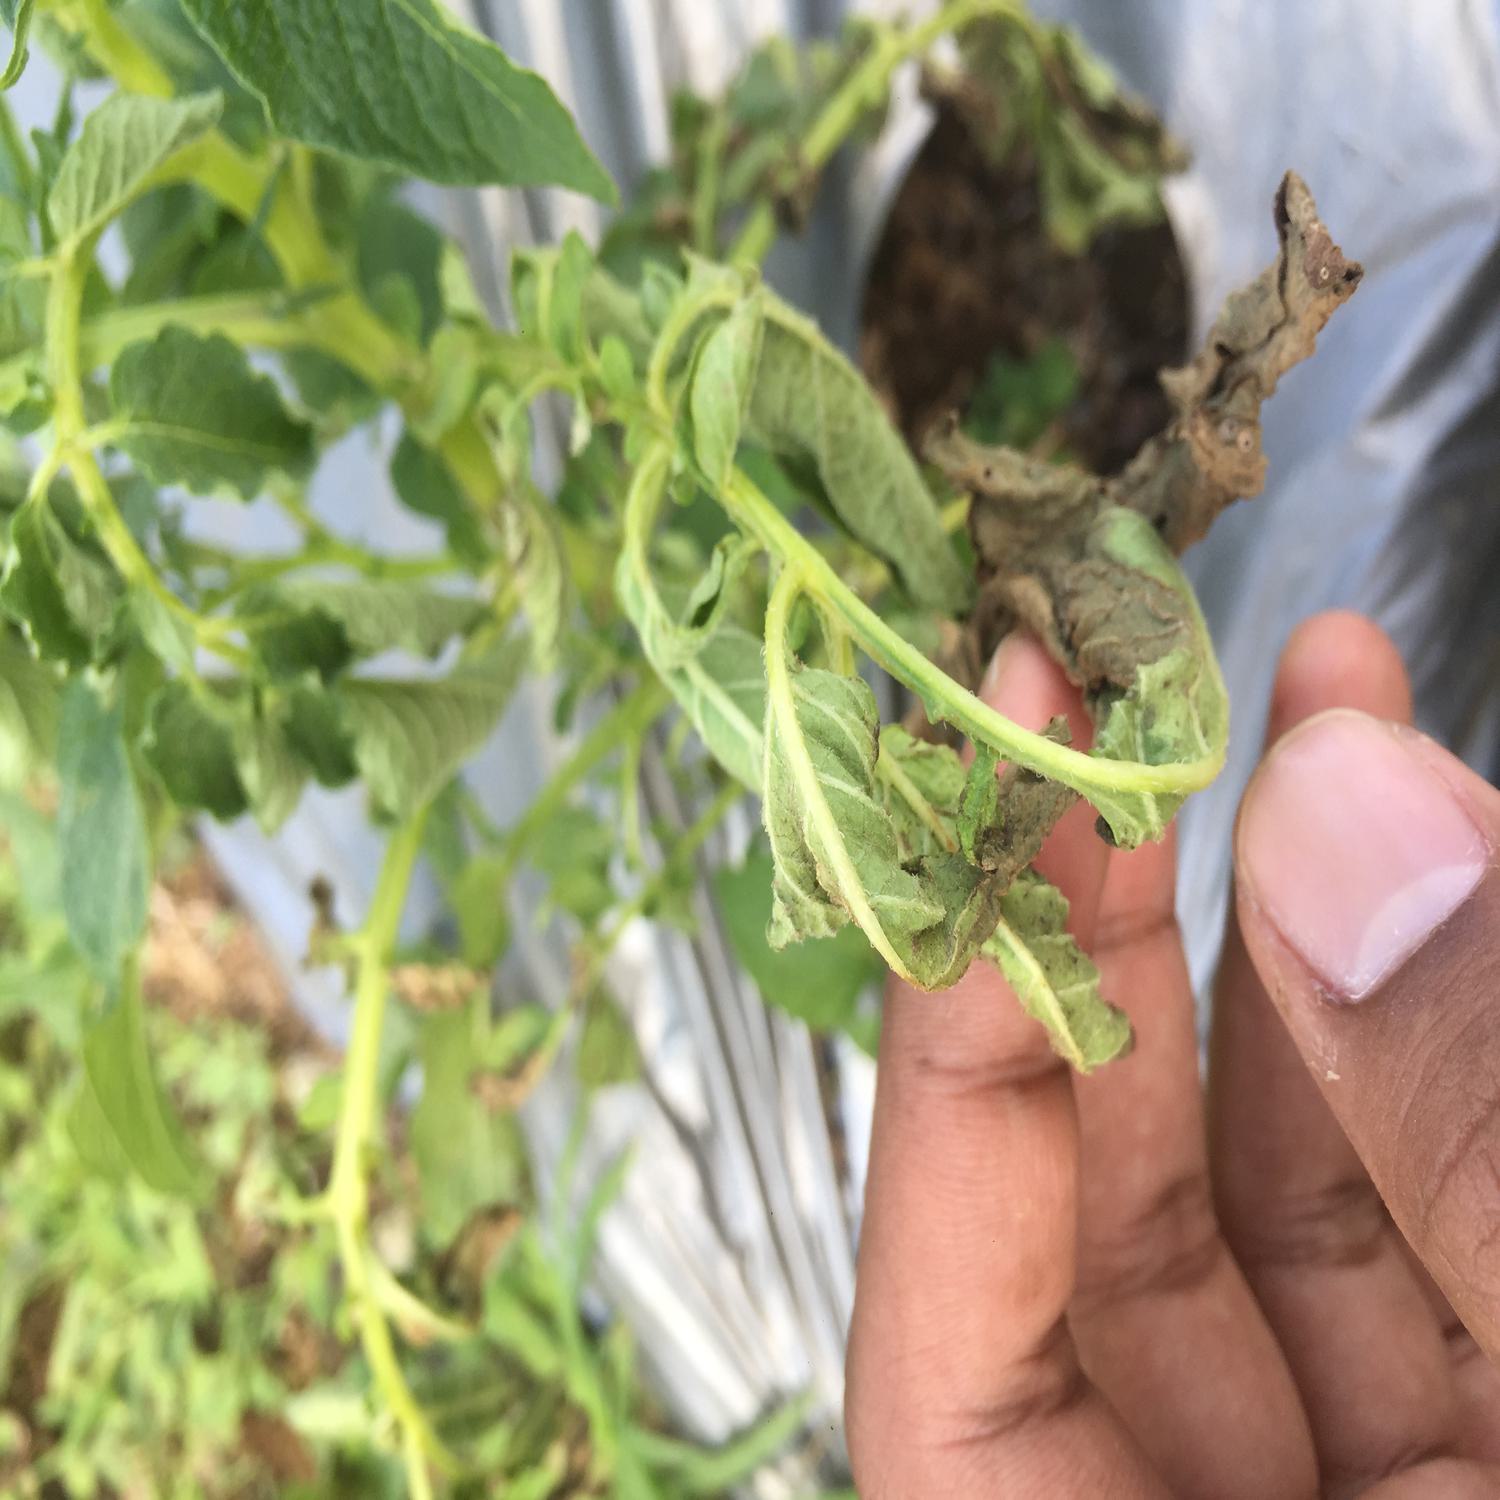
Etiqueta: Pudricion_Parda